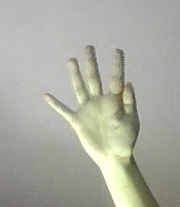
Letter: sheen